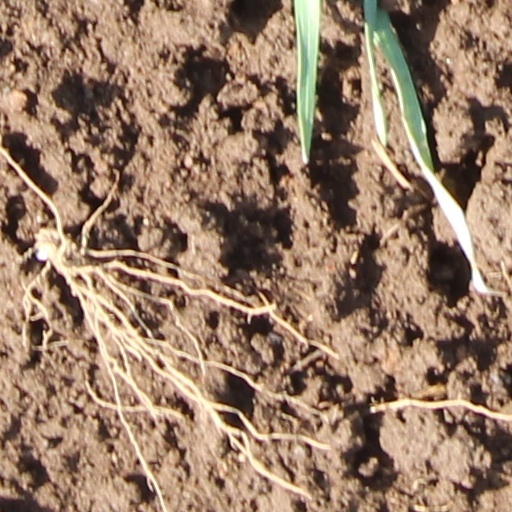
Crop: wheat